Red River Gorge

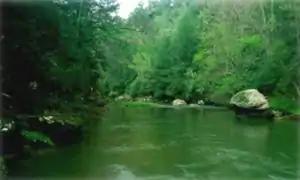
Red River in Wolfe County, Kentucky.

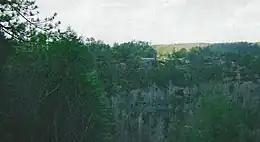
Red River Gorge has over 100 natural sandstone arches.

Nada Tunnel is a , , and logging tunnel built between 1910 and 1912. Rock and dirt were removed by dynamite, steam drills, and hand tools. One man was killed during tunnel construction when he attempted to thaw frozen dynamite which exploded when he set it near a fire.